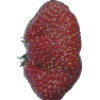
Label: strawberry_wedge